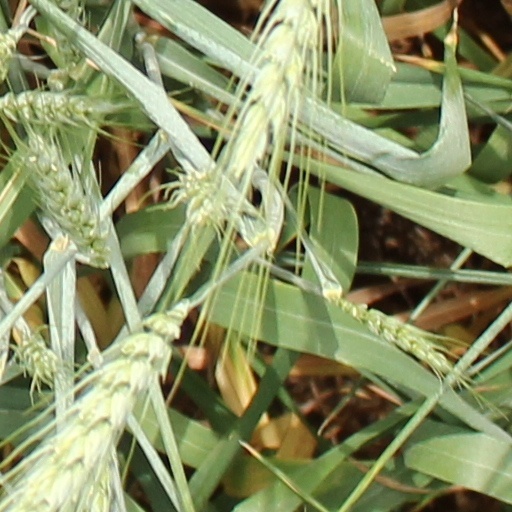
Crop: wheat